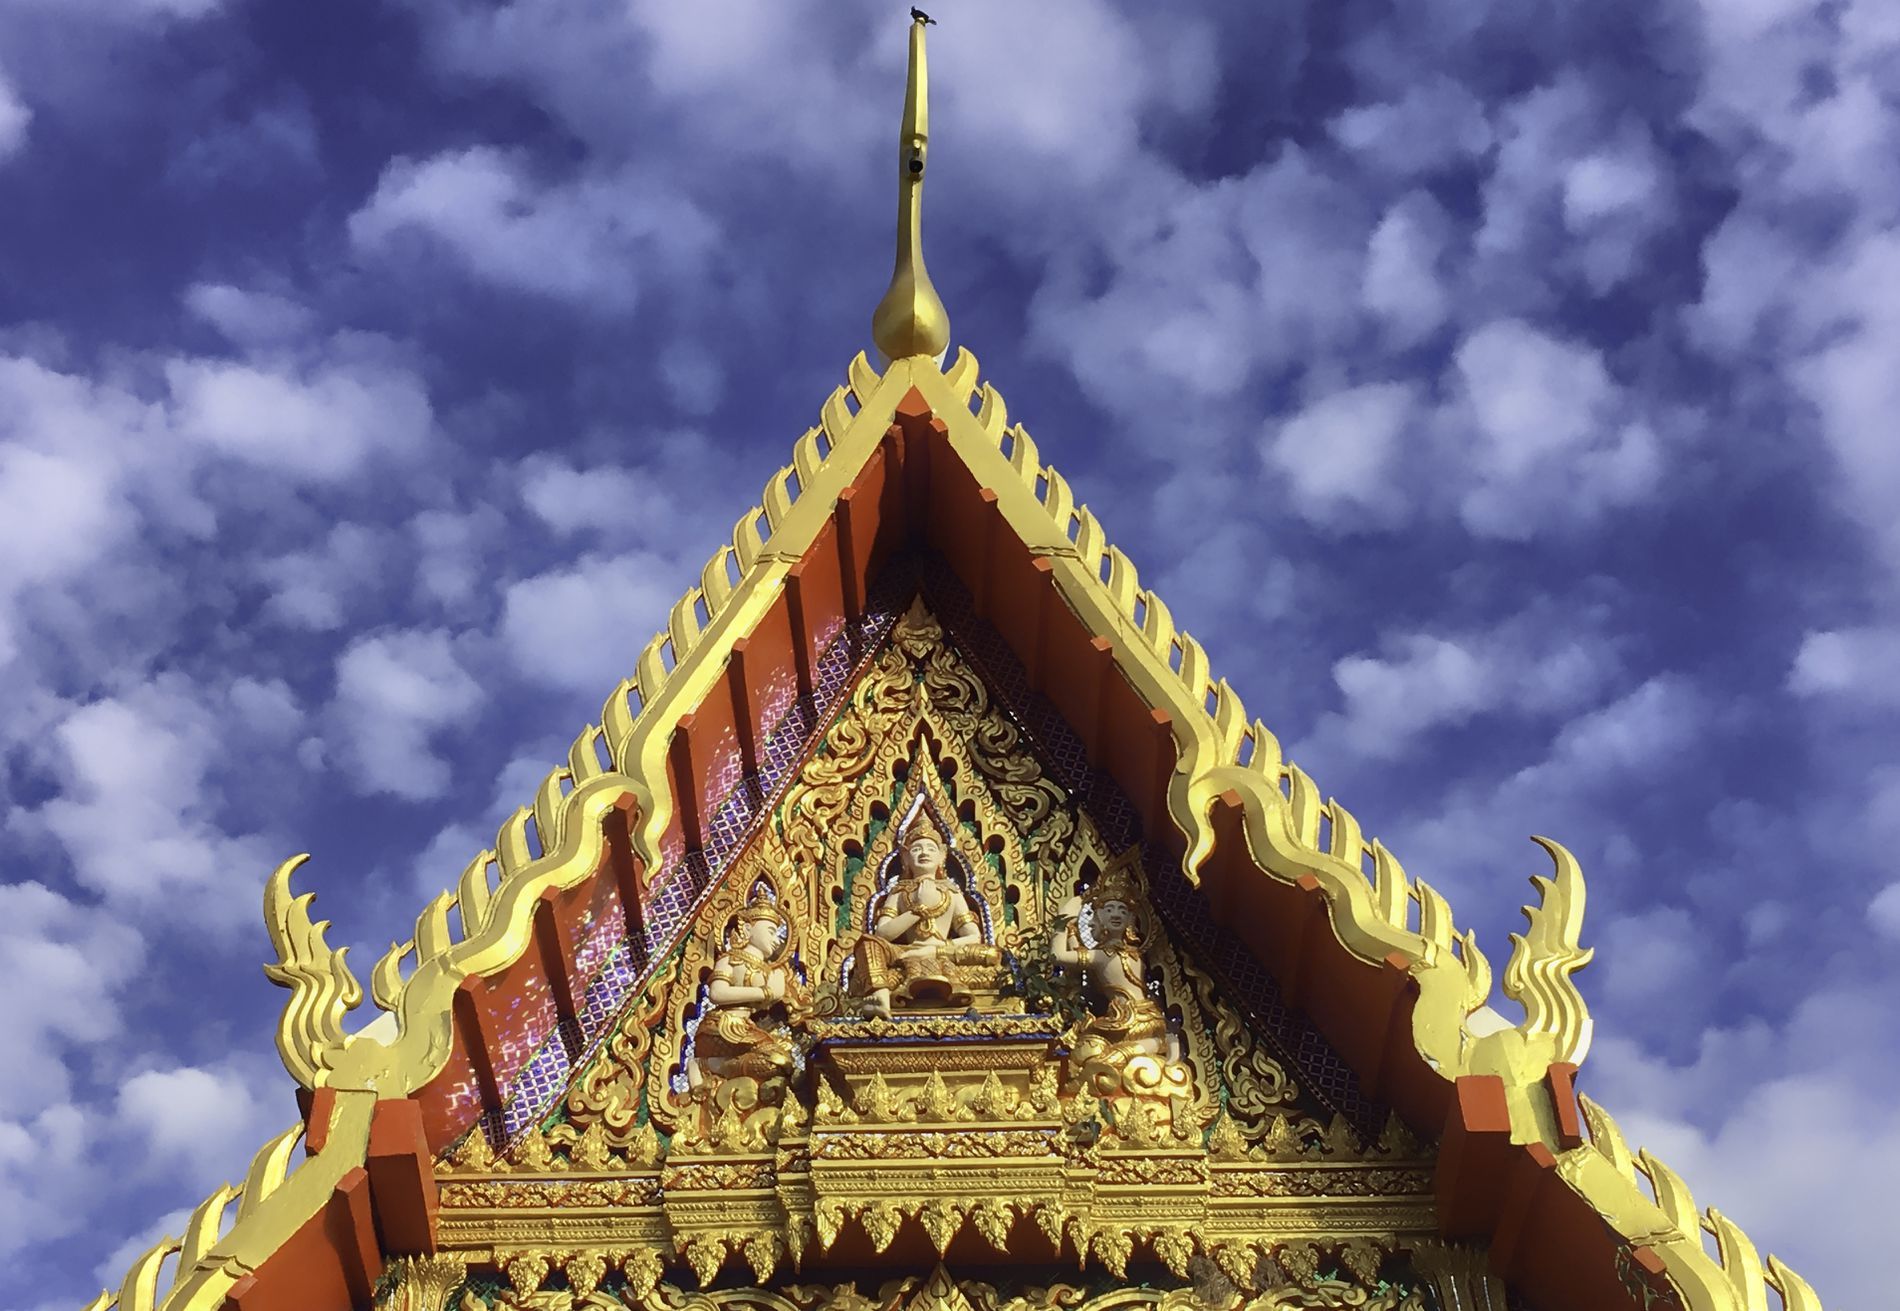
Ornate Thai Temple.
The image shows the upper section of a Thai temple with an elaborately decorated gable roof. The triangular facade is richly adorned with gold carvings, colorful mosaic patterns, and golden statues of deities seated at the center. The sharp spire at the top points skyward, and intricate flame-like details frame the roof edges.
Captured from a low angle, this vibrant photograph features a golden Thai temple roof under a bright sky. The bold gold, red, and purple colors contrast beautifully with the soft blue and white sky, creating a majestic and spiritual atmosphere.
Labels: Architecture, Building, Temple, Prayer, Shrine, Pagoda, Person, Head, Face, Outdoors, Windmill, Nature, Sky, Spire, Tower
Camera: Apple iPhone SE
Lens: iPhone SE back camera 4.15mm f/2.2
Aperture: F2.2
Exposure: 1/1166 sec
ISO: 25
Focal length: 4.2 mm